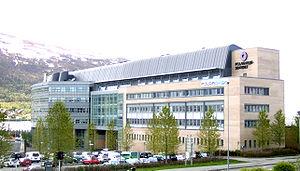
Le Norsk Polarinstitutt est un organisme de recherche, sous la direction du ministère chargé de la recherche, qui gère la surveillance environnementale et la cartographie des régions polaires. Il planifie les recherches et mène des expéditions dans l'Arctique et l'Antarctique. L'institut assiste la Direction norvégienne pour la gestion de la nature, l'Autorité norvégienne de contrôle de la pollution, du Directoire norvégien du patrimoine culturel et le Sysselmann. L'institut est l'agence gouvernementale chargé du suivi et de la mise en œuvre de la législation environnementale norvégienne en Antarctique.